History of the San Fernando Valley

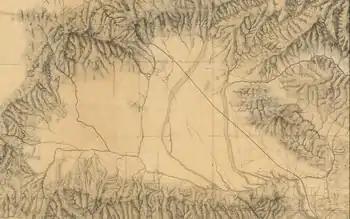
Map of the San Fernando Valley in 1880 by William Hammond Hall.

Eulogio de Celis had tried to sell his vast holdings in the Valley, but found no buyers. Squeezed by debt after the flood years, Andrés Pico had sold his half-interest in the Rancho ex-Mission San Fernando to his brother Pío Pico in 1862, retaining called the Pico Reserve around the old Mission. When De Celis died in 1869, Pío Pico, desperately in need of cash, sold his half-share to a group of investors assembled as the San Fernando Farm Homestead Association. The leading investor was Isaac Lankershim, a Northern California stockman and grain farmer, who was impressed by the Valley's wild oats and proposed to raise sheep on the property. Other investors included Levi Strauss. To complete the sale, the Valley was split lengthwise, with the Association purchasing the southern half and the northern half devolving to De Celis's heirs. The line of demarcation was a ploughed furrow across the Valley floor near the route of today's Roscoe Boulevard. In 1873, Isaac Lankershim's son and future son-in-law, James Boon Lankershim and Isaac Newton Van Nuys, moved to the Valley and took over management of the property. Van Nuys built the first wood-frame house in the Valley. Initially, the two men raised sheep, changing the name of the company to the San Fernando Sheep Company. Van Nuys, however, thought the property could profitably grow wheat using the dryland farming technique developed on the Great Plains, and leased land from the Association to test his theories. After a drought destroyed the majority of the sheep in 1875, the remainder of the property was given over to raising wheat and barley. In time, the Lankershim property, under its third name, the Los Angeles Farming and Milling Company, would become the world's largest wheat-growing empire.